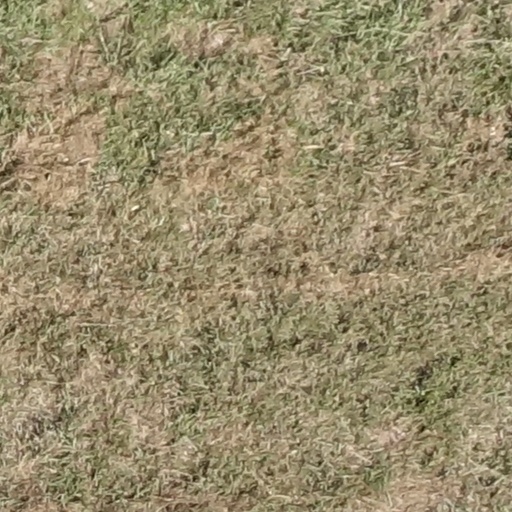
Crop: sorghum